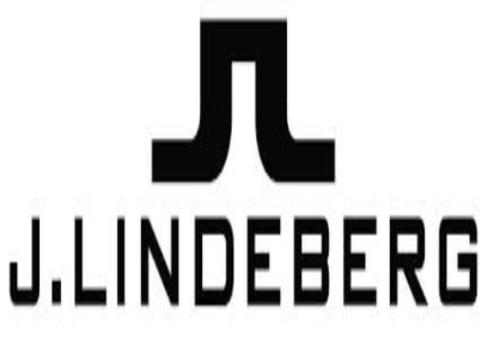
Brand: jlindeberg-1
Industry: Clothes